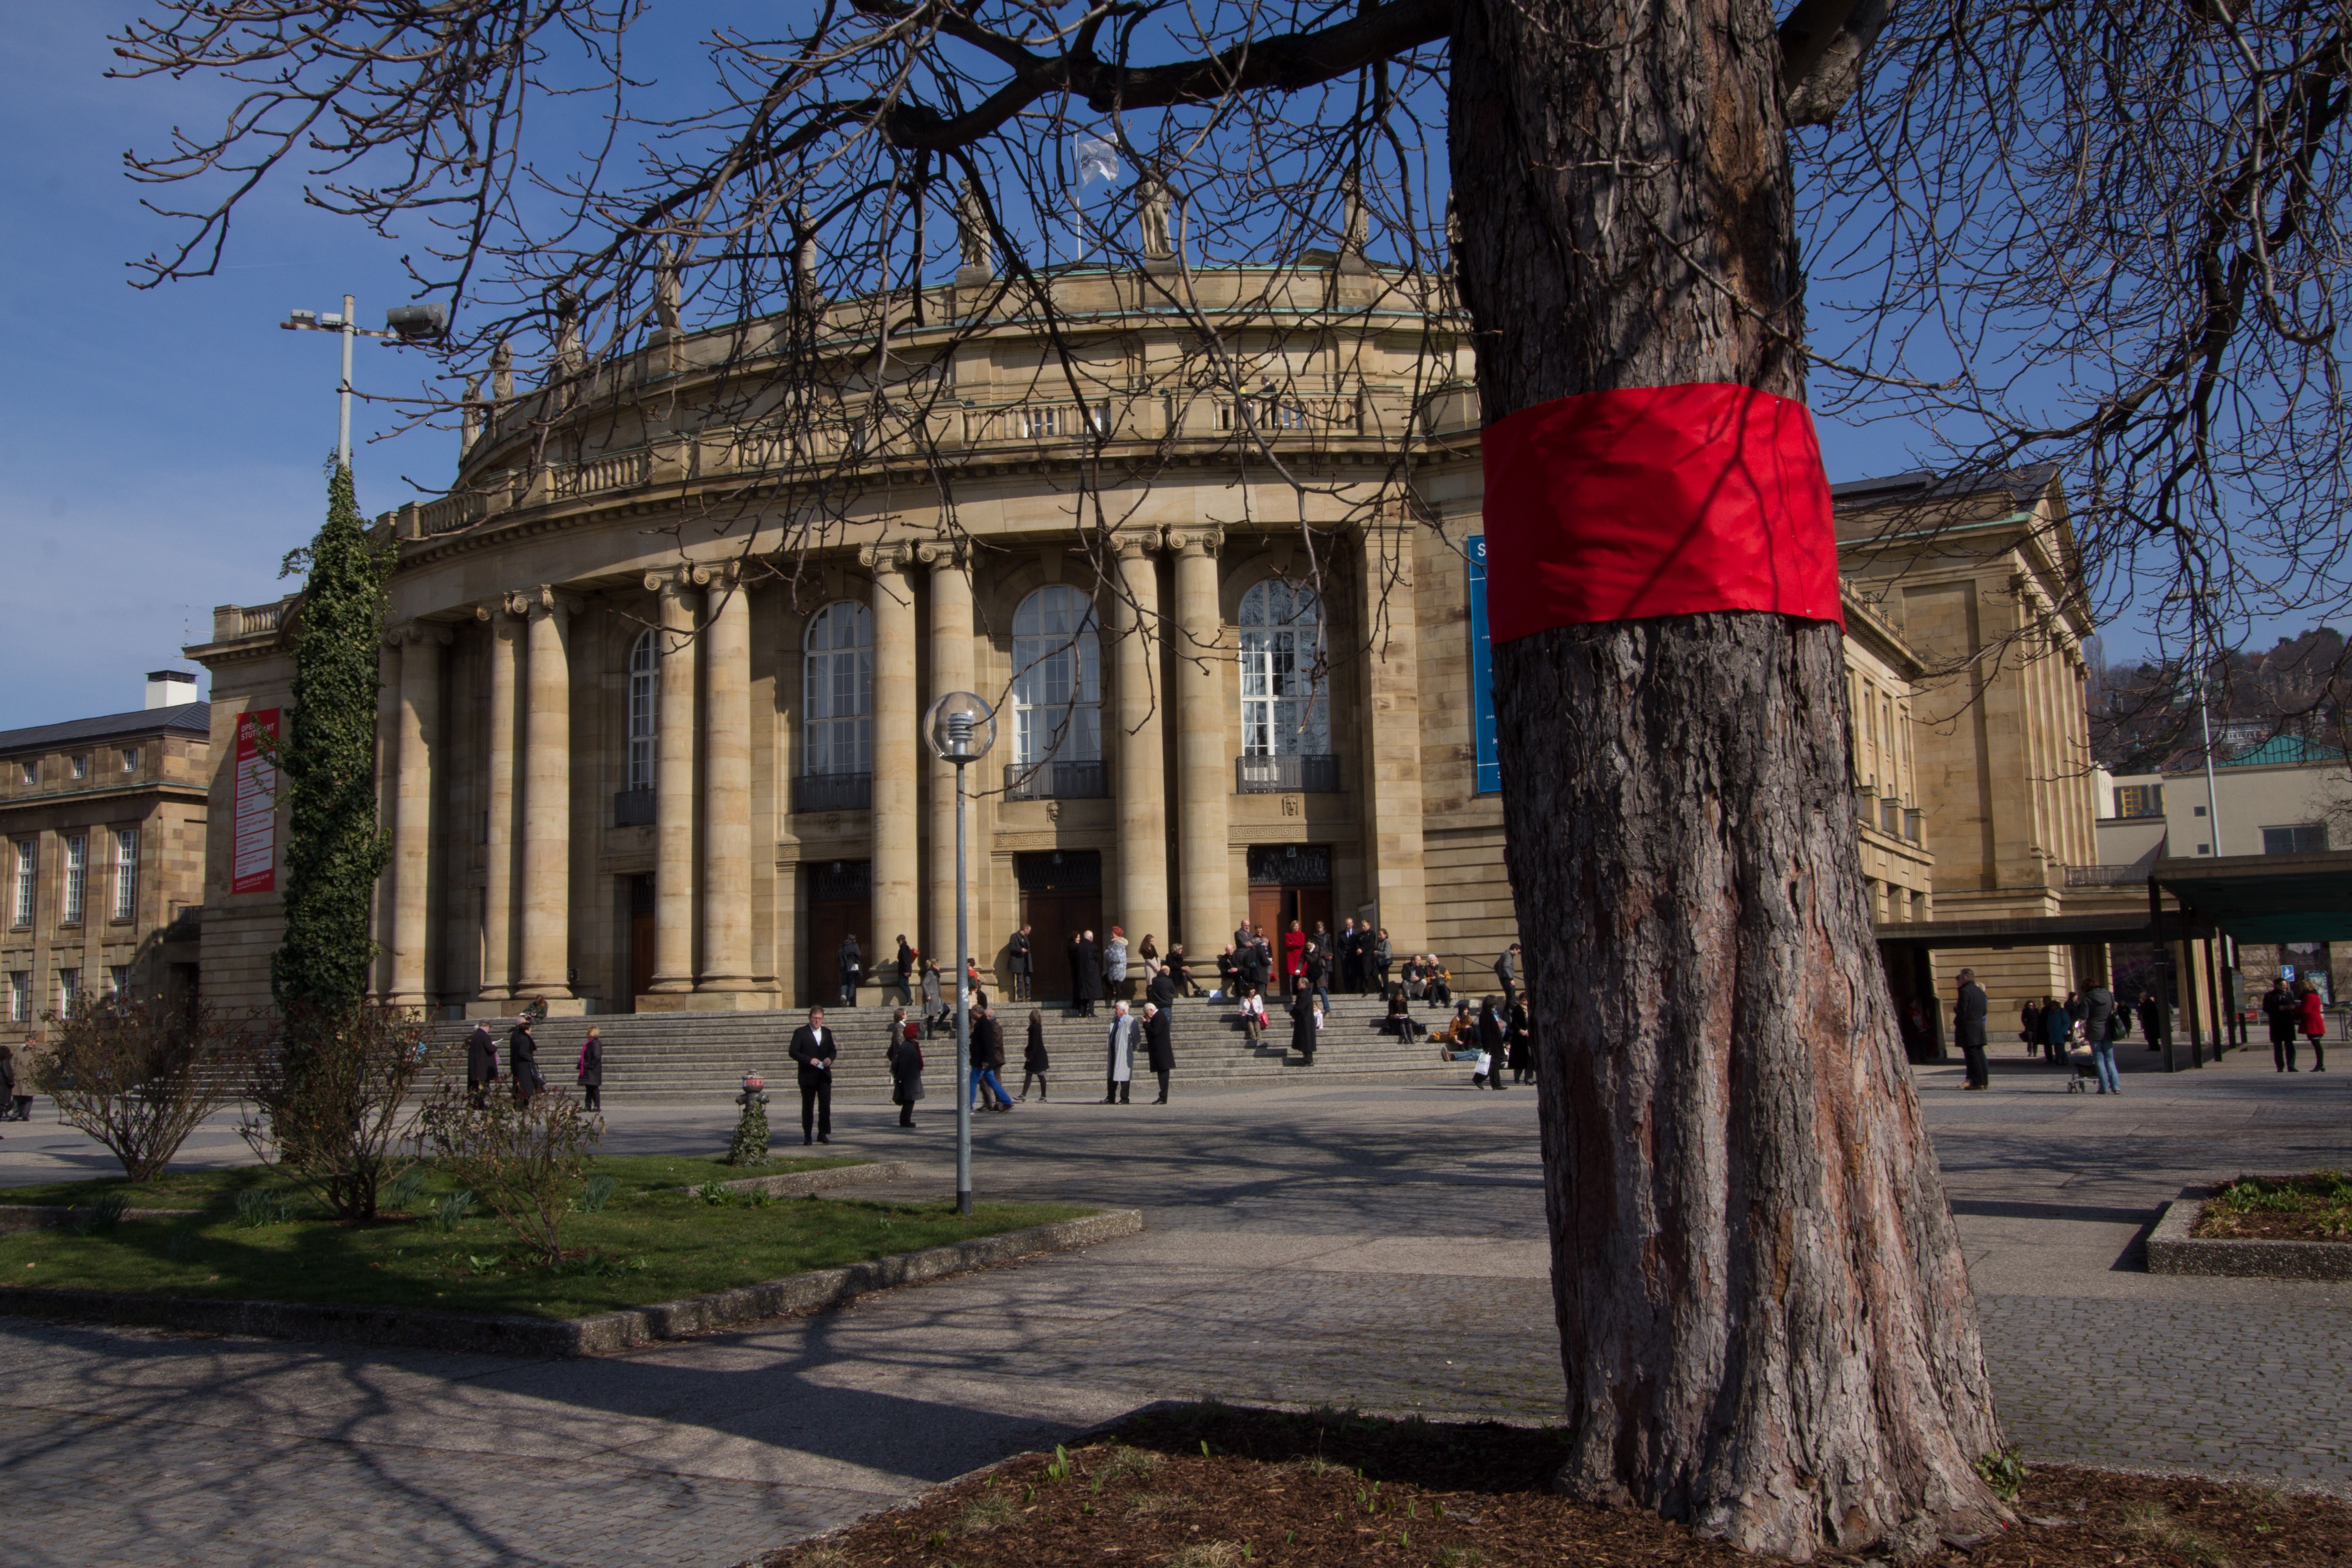
tree, architecture, building, city, red, landmark, tourism, movement, cloth, memorial, theater, town square, stuttgart, neighbourhood, urban area, ancient history, woody plant